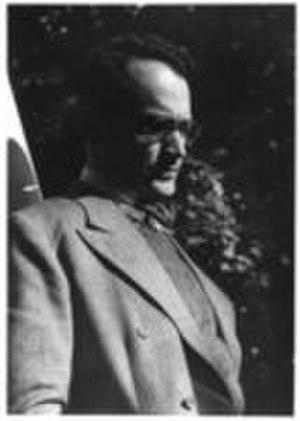
Les « Justes » américains sont les citoyens des États-Unis qui au risque de leur vie ont protégé des Juifs pendant la Seconde Guerre mondiale, et ont reçu le titre de « Juste parmi les nations » décerné par l'Institut Yad Vashem.
Varian Fry, né le 15 octobre 1907 à New York et mort le 13 septembre 1967, est un journaliste américain qui, depuis Marseille, a sauvé entre 2 000 et 4 000 Juifs et militants antinazis en les aidant à fuir l'Europe et le régime de Vichy. Il n'a bénéficié que d'une reconnaissance tardive par la France peu avant sa mort.